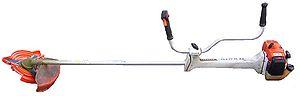
Une débroussailleuse est un outil servant à faucher la broussaille ou à élaguer. Certaines débroussailleuses sont parfois désignées par le terme broyeur.
Le jardinage est la pratique, et parfois l'art, de semer, planter, maintenir des végétaux composant un jardin dans des conditions idéales pour leur développement. Cette pratique répond à un besoin d’esthétique et/ou alimentaire.
Andreas Stihl AG & Co. KG est une entreprise allemande produisant du matériel de motoculture forestier, notamment des tronçonneuses. Son siège social est situé à Waiblingen, près de Stuttgart, en Allemagne. C'est en 1926 qu'Andreas Stihl crée l'entreprise et lance la première tronçonneuse STIHL : une tronçonneuse à deux personnes avec moteur électrique. Depuis l'entreprise est devenue un leader mondial dans son domaine. Elle est présente dans 160 pays et emploie plus de 14 000 personnes.